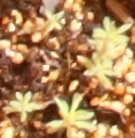
Label: Kochia